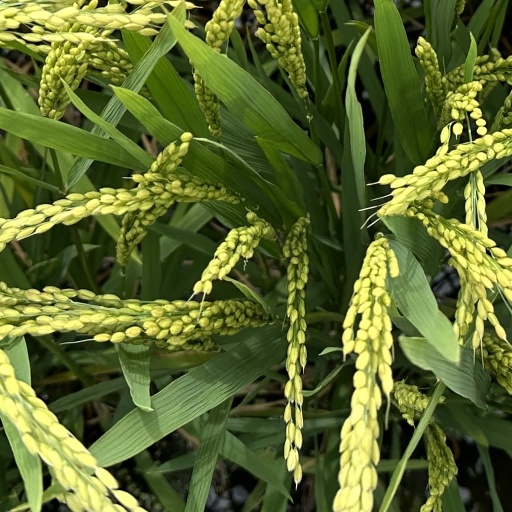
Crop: rice